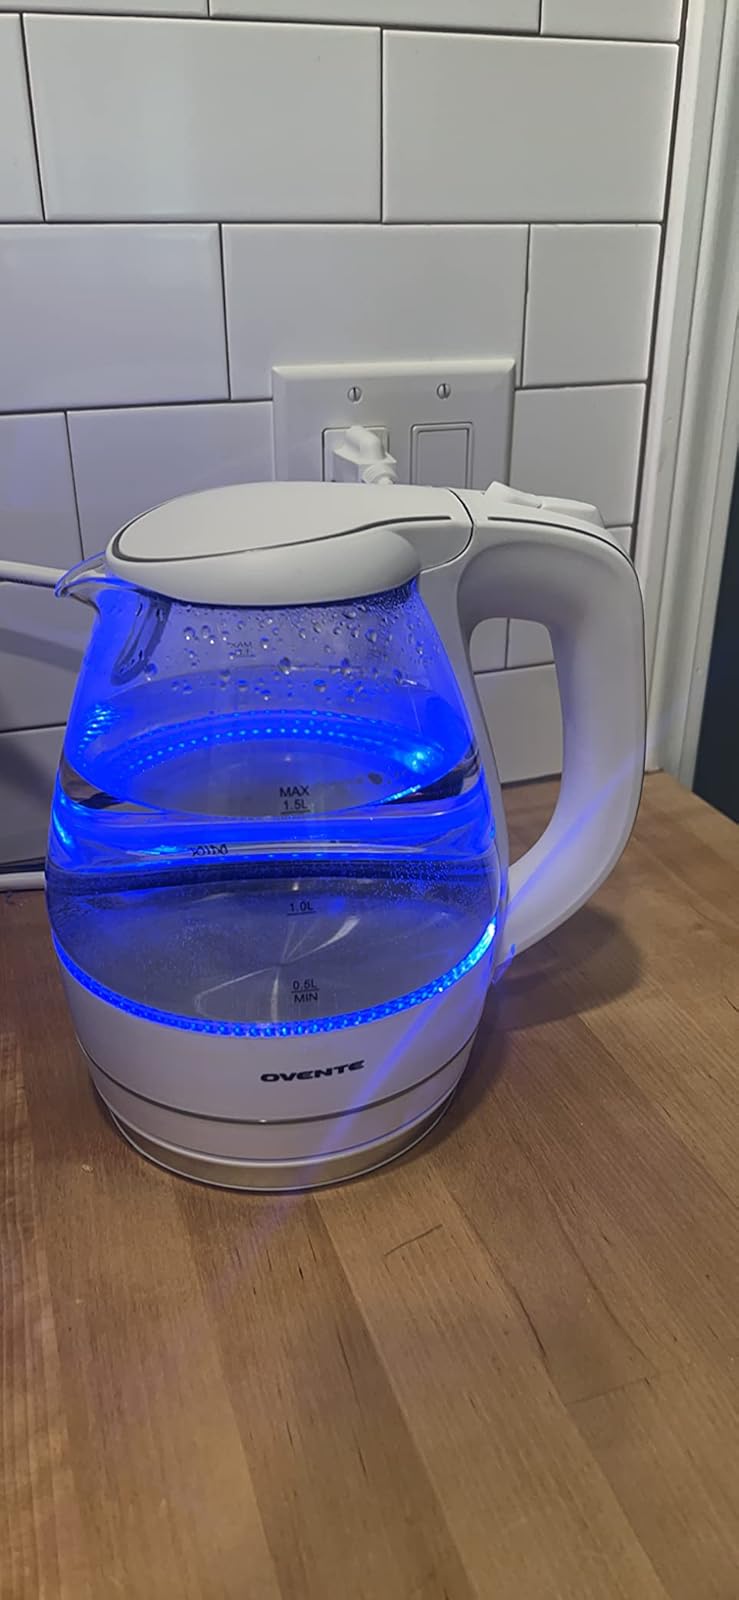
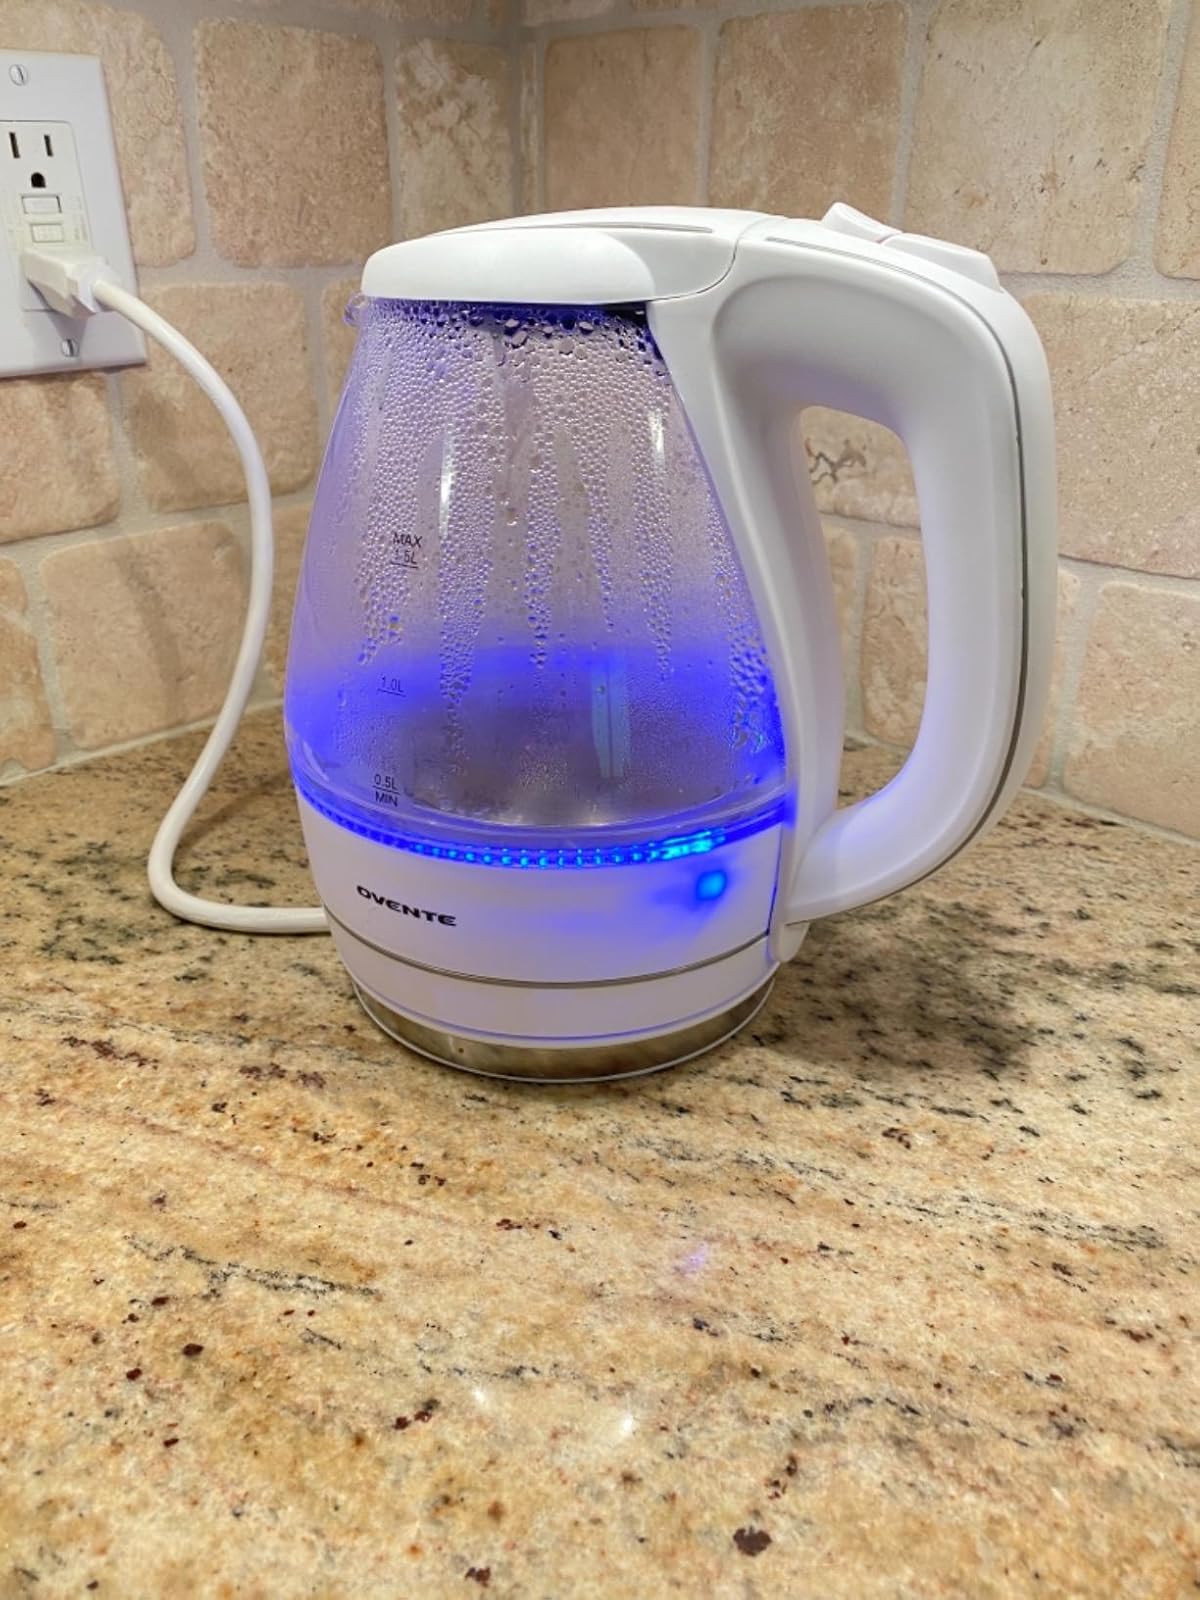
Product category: items_kettle
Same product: yes